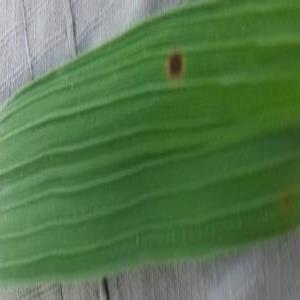
Disease: Brownspot